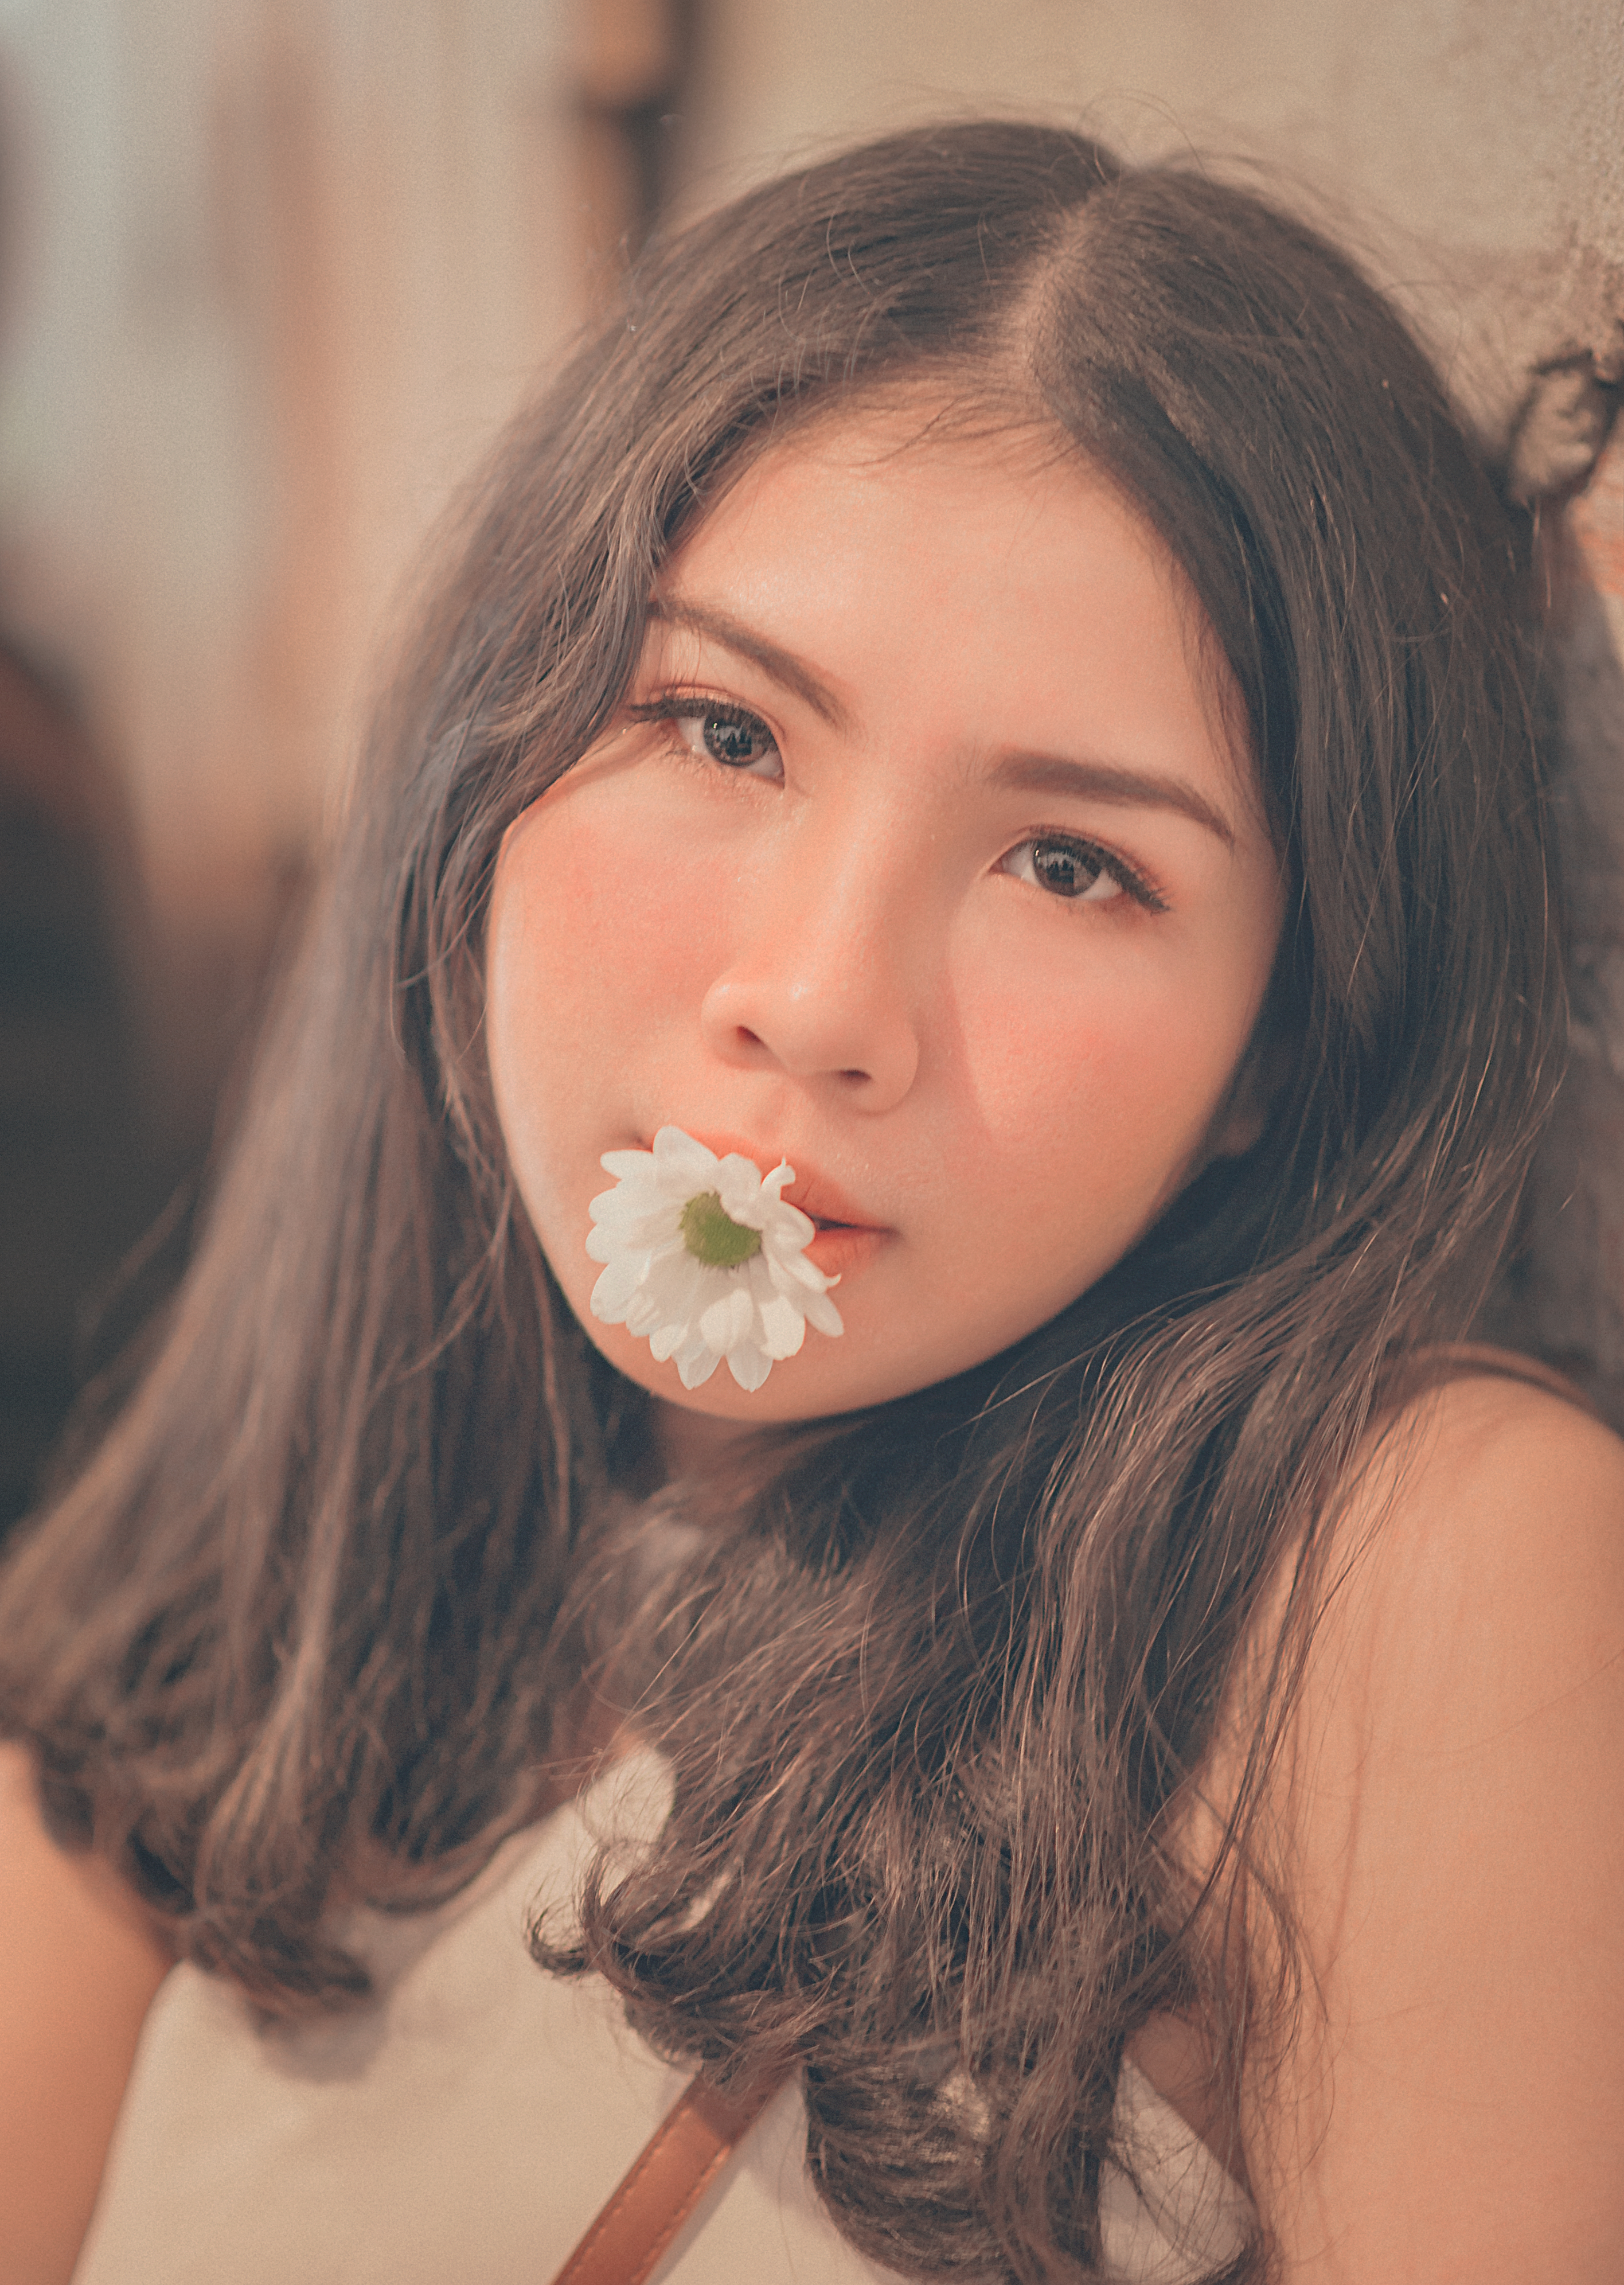
love, cute, portrait, landscape, beautiful, travel, happy, lovely, art, natural, girl, face, beauty, skin, lady, nose, lip, chin, cheek, eye, forehead, black hair, model, smile, brown hair, long hair, portrait photography, eyelash, japanese idol